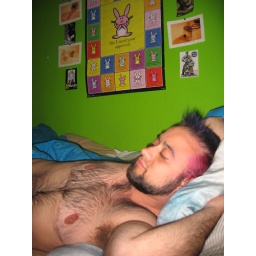
boy in bed 1